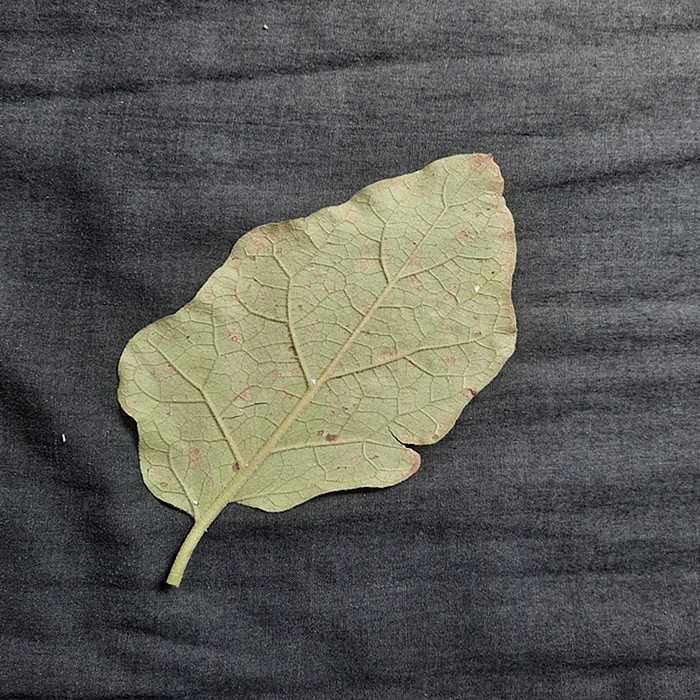
Plant: Eggplant
Label: Eggplant Cercopora leaf spot